Web Therapy (TV series)

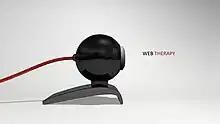

Web Therapy is an American comedy television series that premiered on Showtime on July 19, 2011. It is based on the web series of the same name and stars Lisa Kudrow as Fiona Wallice, a therapist who works with patients over the Internet.